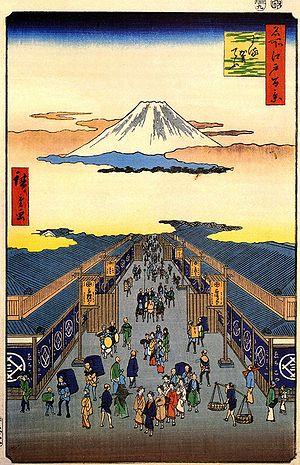
Mitsukoshi est une entreprise de grand magasin fondé en 1673. Son siège social est à Tōkyō. Mitsukoshi a constitué la base du groupe Mitsui avant de s'en séparer en 1904.
Le marketing management ou la direction de la mercatique est le processus de gestion de l’ensemble complexe des méthodologies permettant à l’organisation de devenir, d’être et de rester compétitive dans un univers concurrentiel dynamique sur différents marchés.